Green Bay East High School

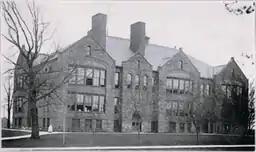
The "Hilltopper" building on South Webster Avenue . The building was constructed in 1893 and remodeled in 1908.

The school is approximately 32.7% white and 44.2% Hispanic, and 9.9% Black. Other races make up the remainder of the school. Gender distribution is about equal. Over sixty percent of East students qualify for free or reduced lunch.